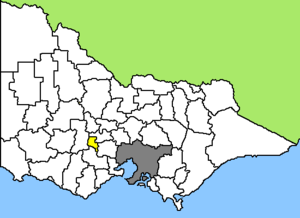
La Ville de Ballarat est une zone d'administration locale dans le centre de l'État de Victoria en Australie. Elle résulte de la fusion en 1994 de la ville de Ballarat avec le comté de Ballarat et l'arrondissement de Sebastopol et d'une partie des comtés de Bungaree, Buninyong, Grenville et de Ripon. Elle est traversée par la Sunraysia Highway.